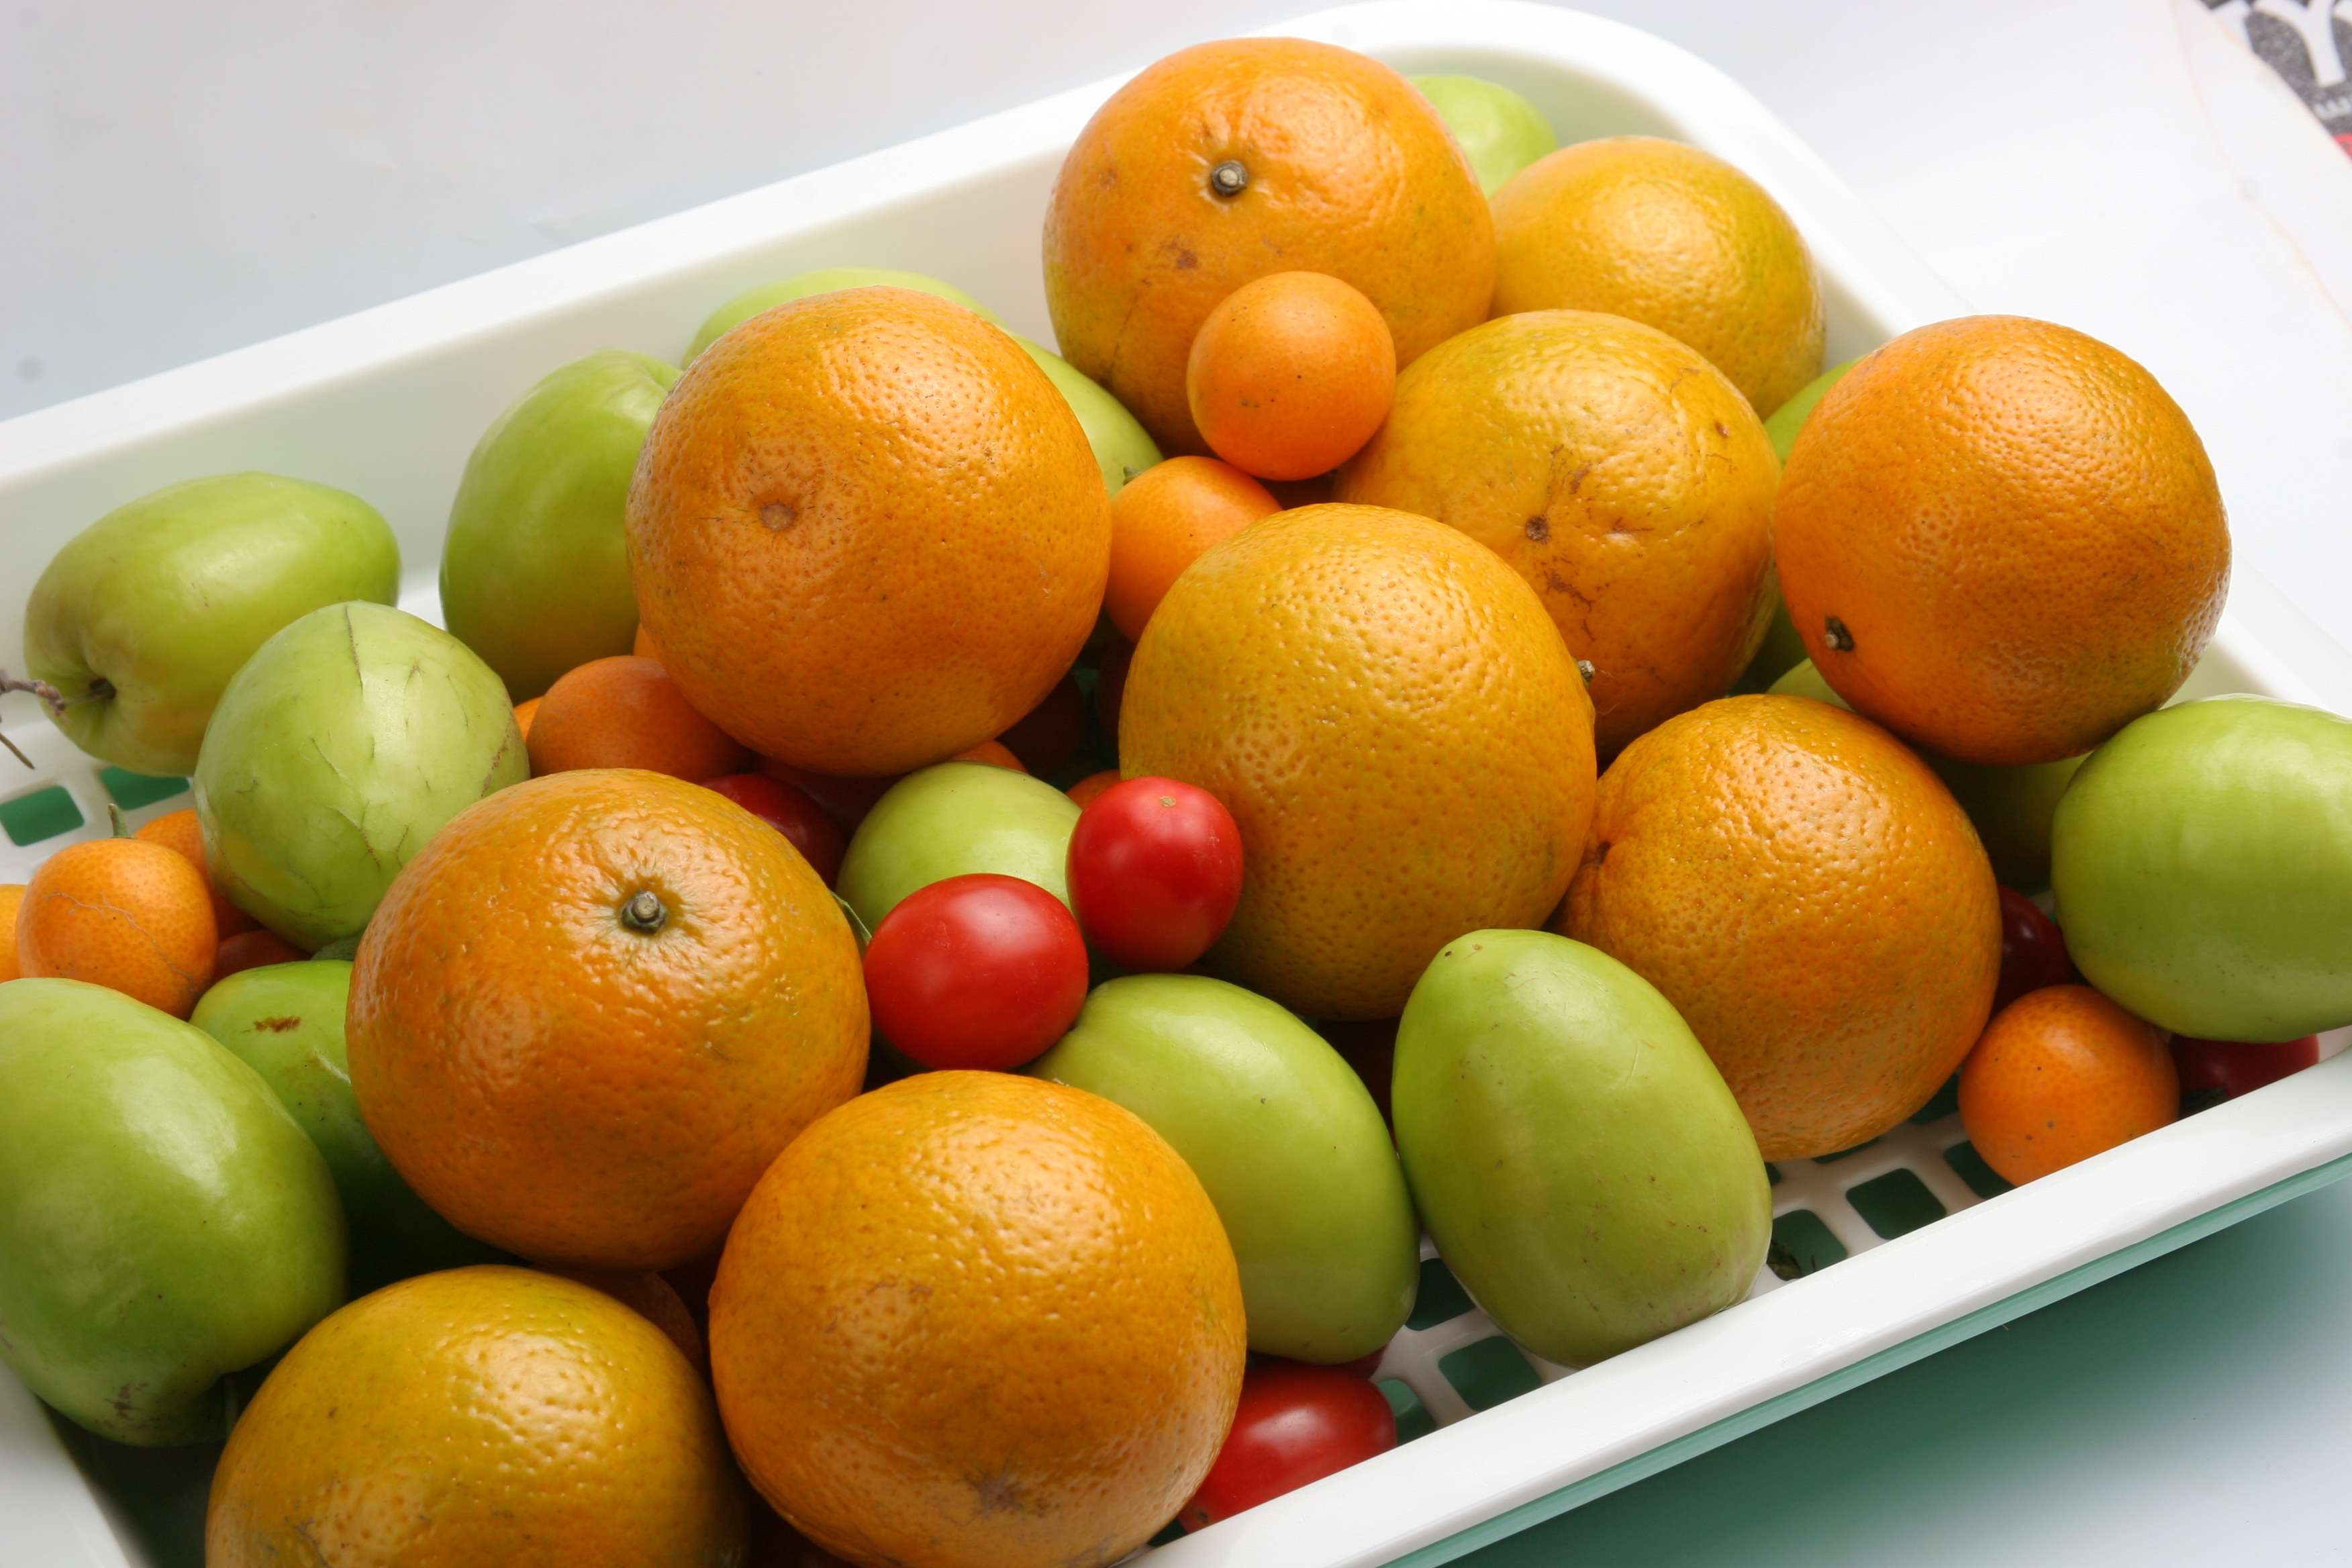
plant, fruit, orange, dish, food, produce, tangerine, kumquat, clementine, oranges, citrus, flowering plant, bitter orange, mandarin orange, land plant, sweet lemon, meyer lemon, tangelo, calamondin